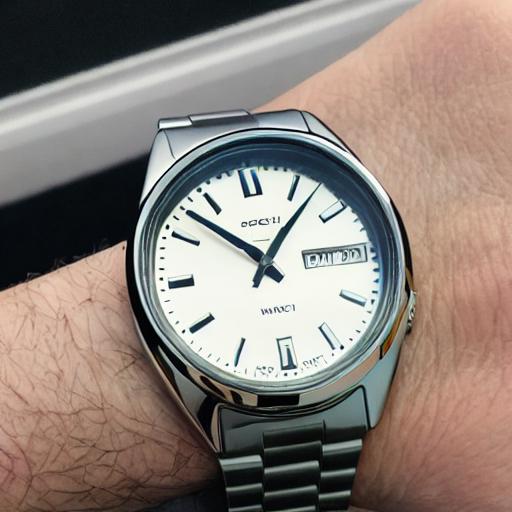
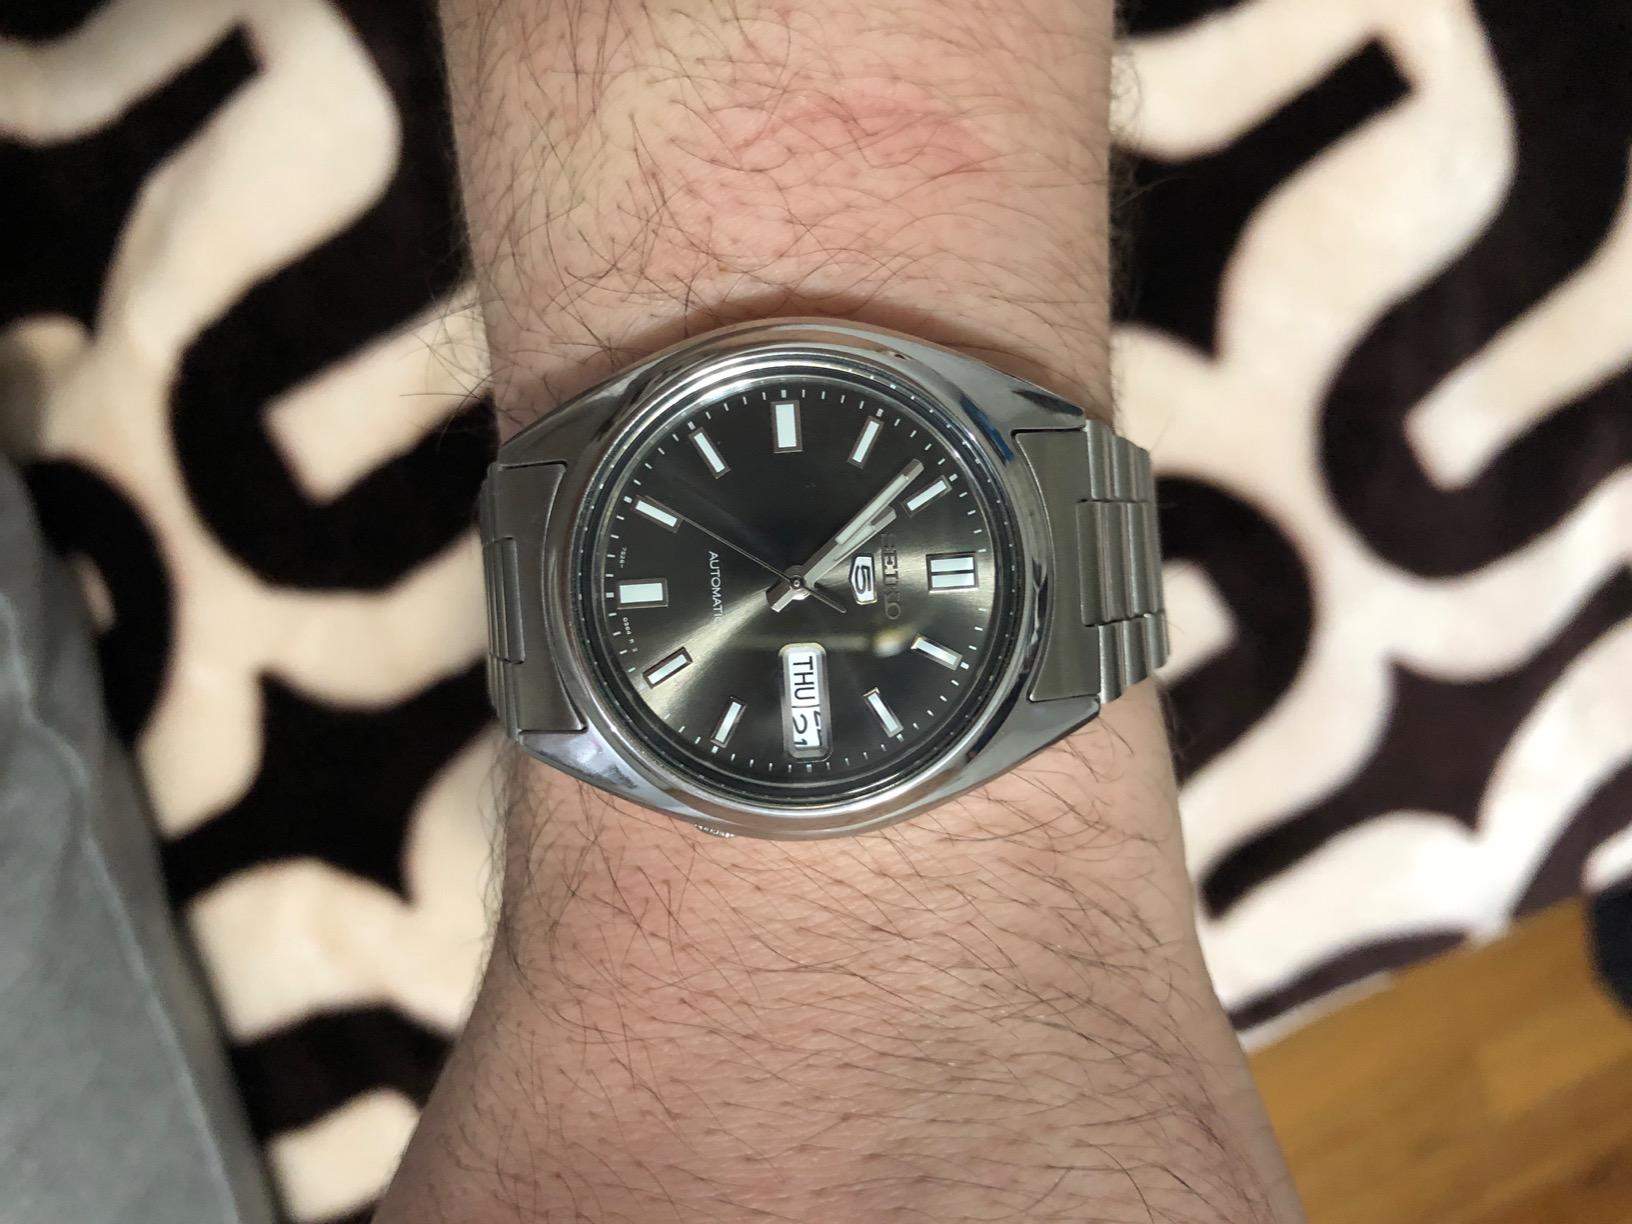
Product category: accessories_watch
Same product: no